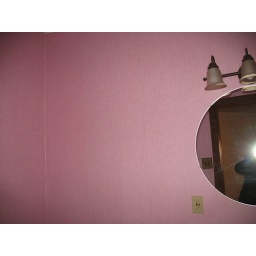
bathroom in accounting office. this was a tub and shower. Everything was removed, walls plastered and wallpapered